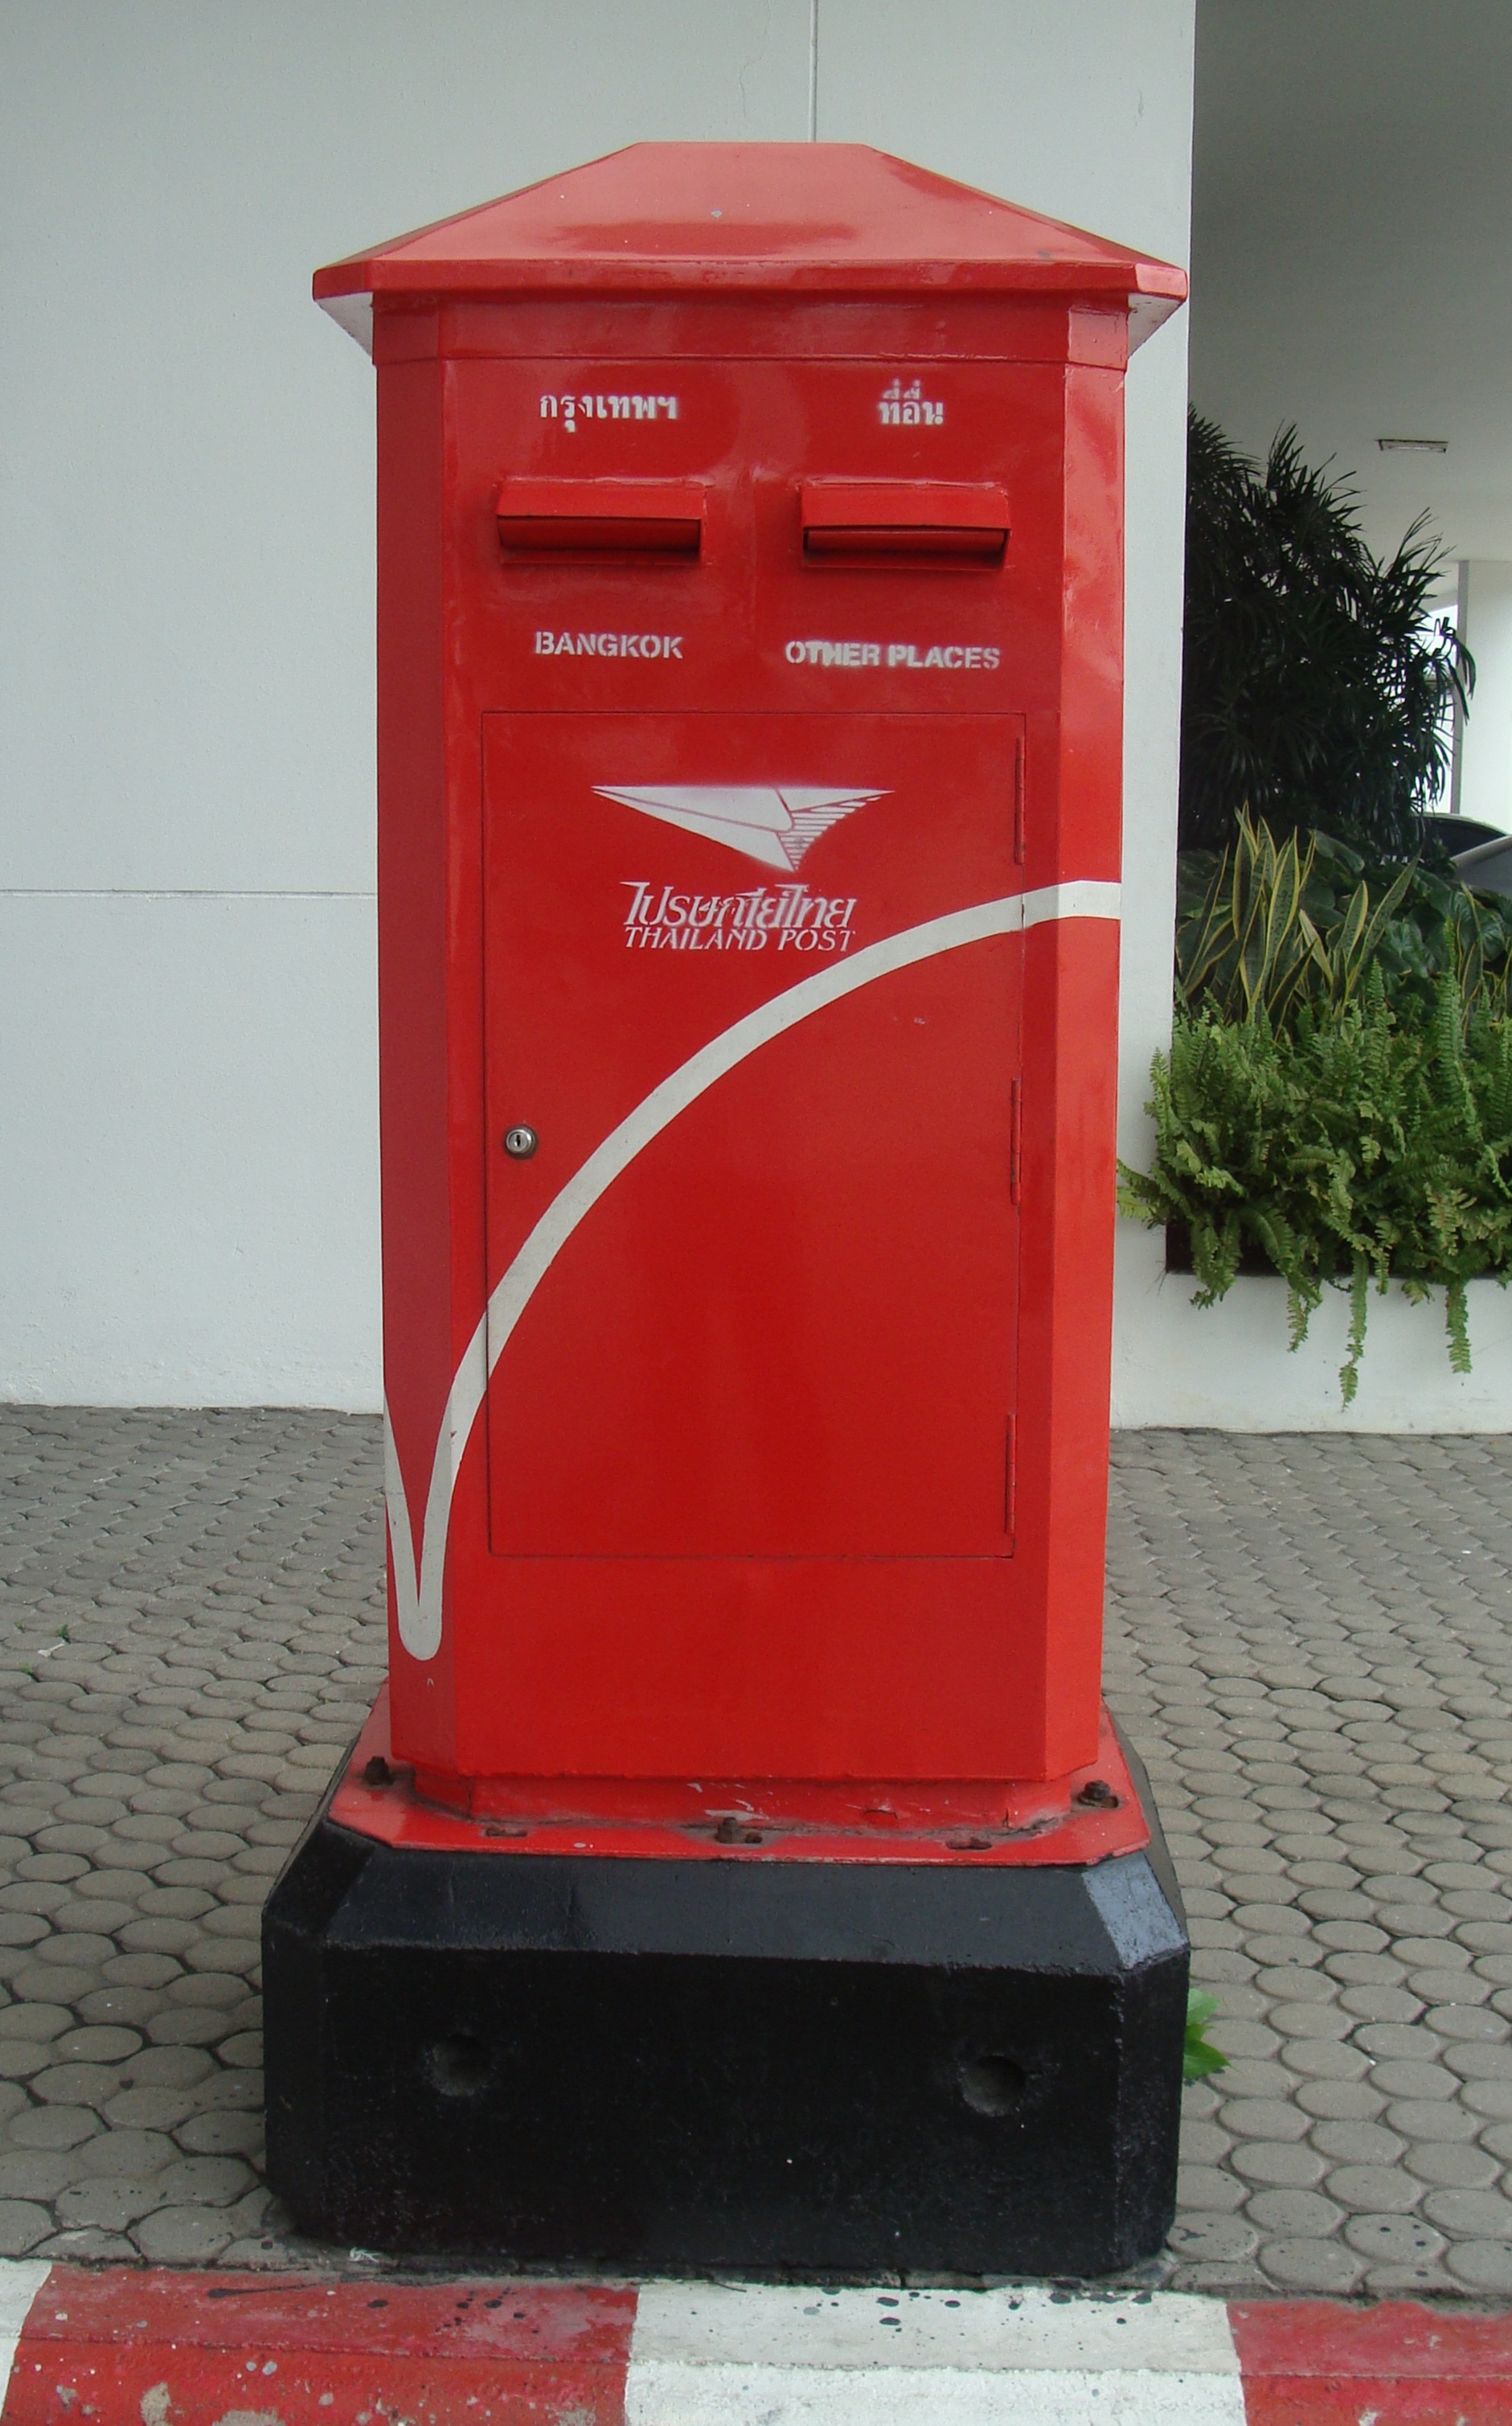
red, vehicle, mailbox, thailand, letter box, postal, mail box, bangkok, send, correspondence, waste container, public toilet, post box